First and second battles of El Teb

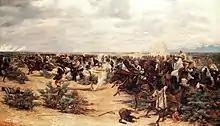
Second battle of El Teb (Godfrey Douglas Giles)

Upon Graham's return to Britain, he received the thanks of parliament and was made a Lieutenant General for distinguished service in the field.